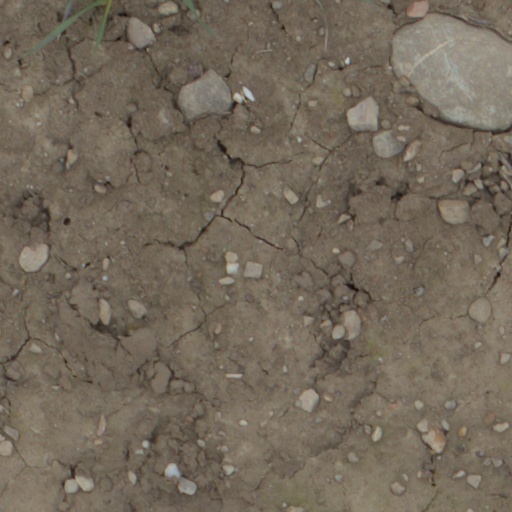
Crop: wheat